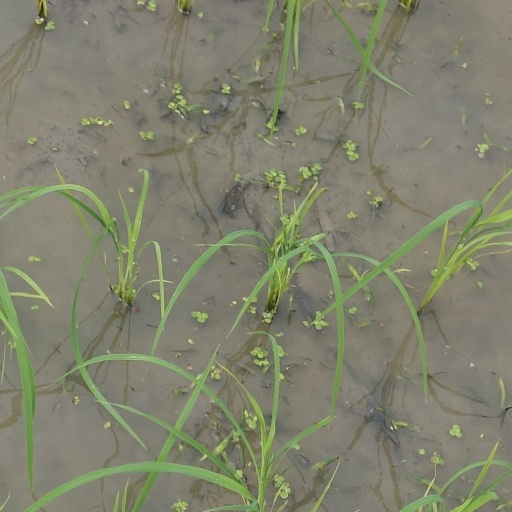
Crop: rice